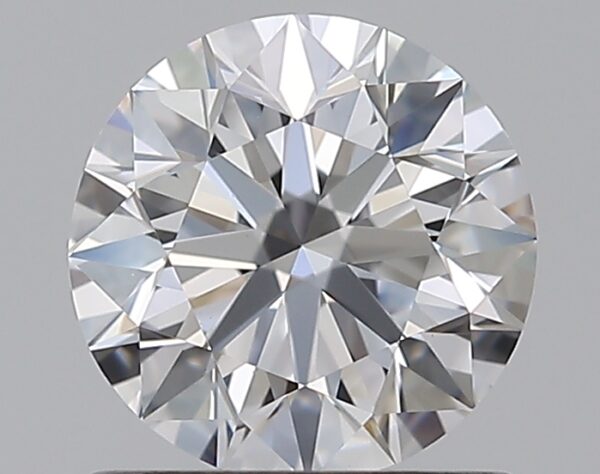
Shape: round
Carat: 0.8
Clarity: VS1
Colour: D
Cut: EX
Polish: EX
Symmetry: EX
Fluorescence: N
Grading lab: GIA
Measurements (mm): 5.88 x 5.92 x 3.7